Nitzavim

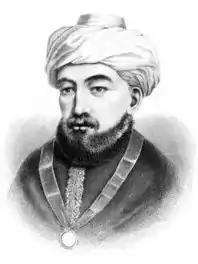
Moses Maimonides

Maimonides read Deuteronomy 29:9–11, "You are standing before the Eternal . . . to establish a covenant," as one of three instances where the Torah refers to the establishment of a covenant regarding the bond between Jews and the Torah.